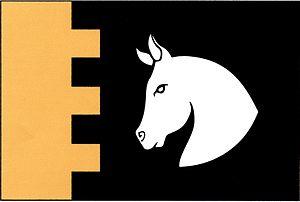
Hřebečníky est une commune du district de Rakovník, dans la région de Bohême-Centrale, en Tchéquie. Sa population s'élevait à 245 habitants en 2020.